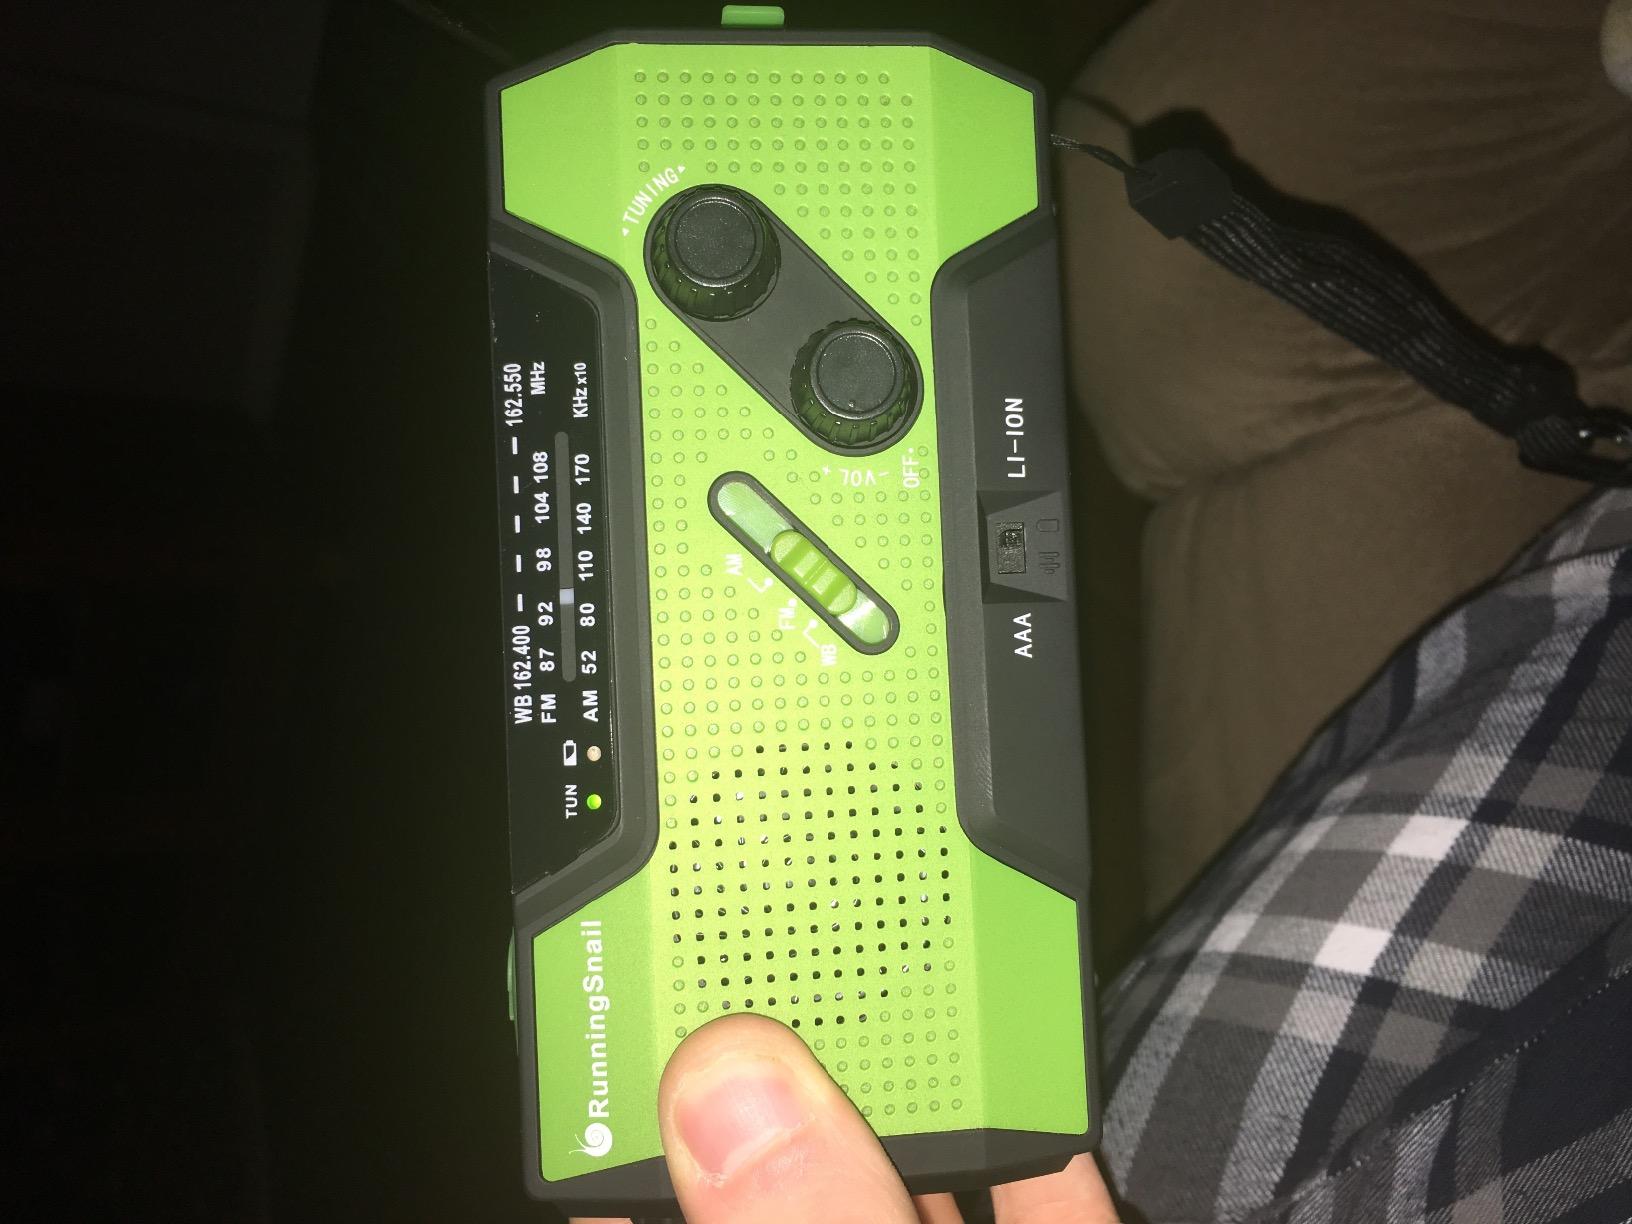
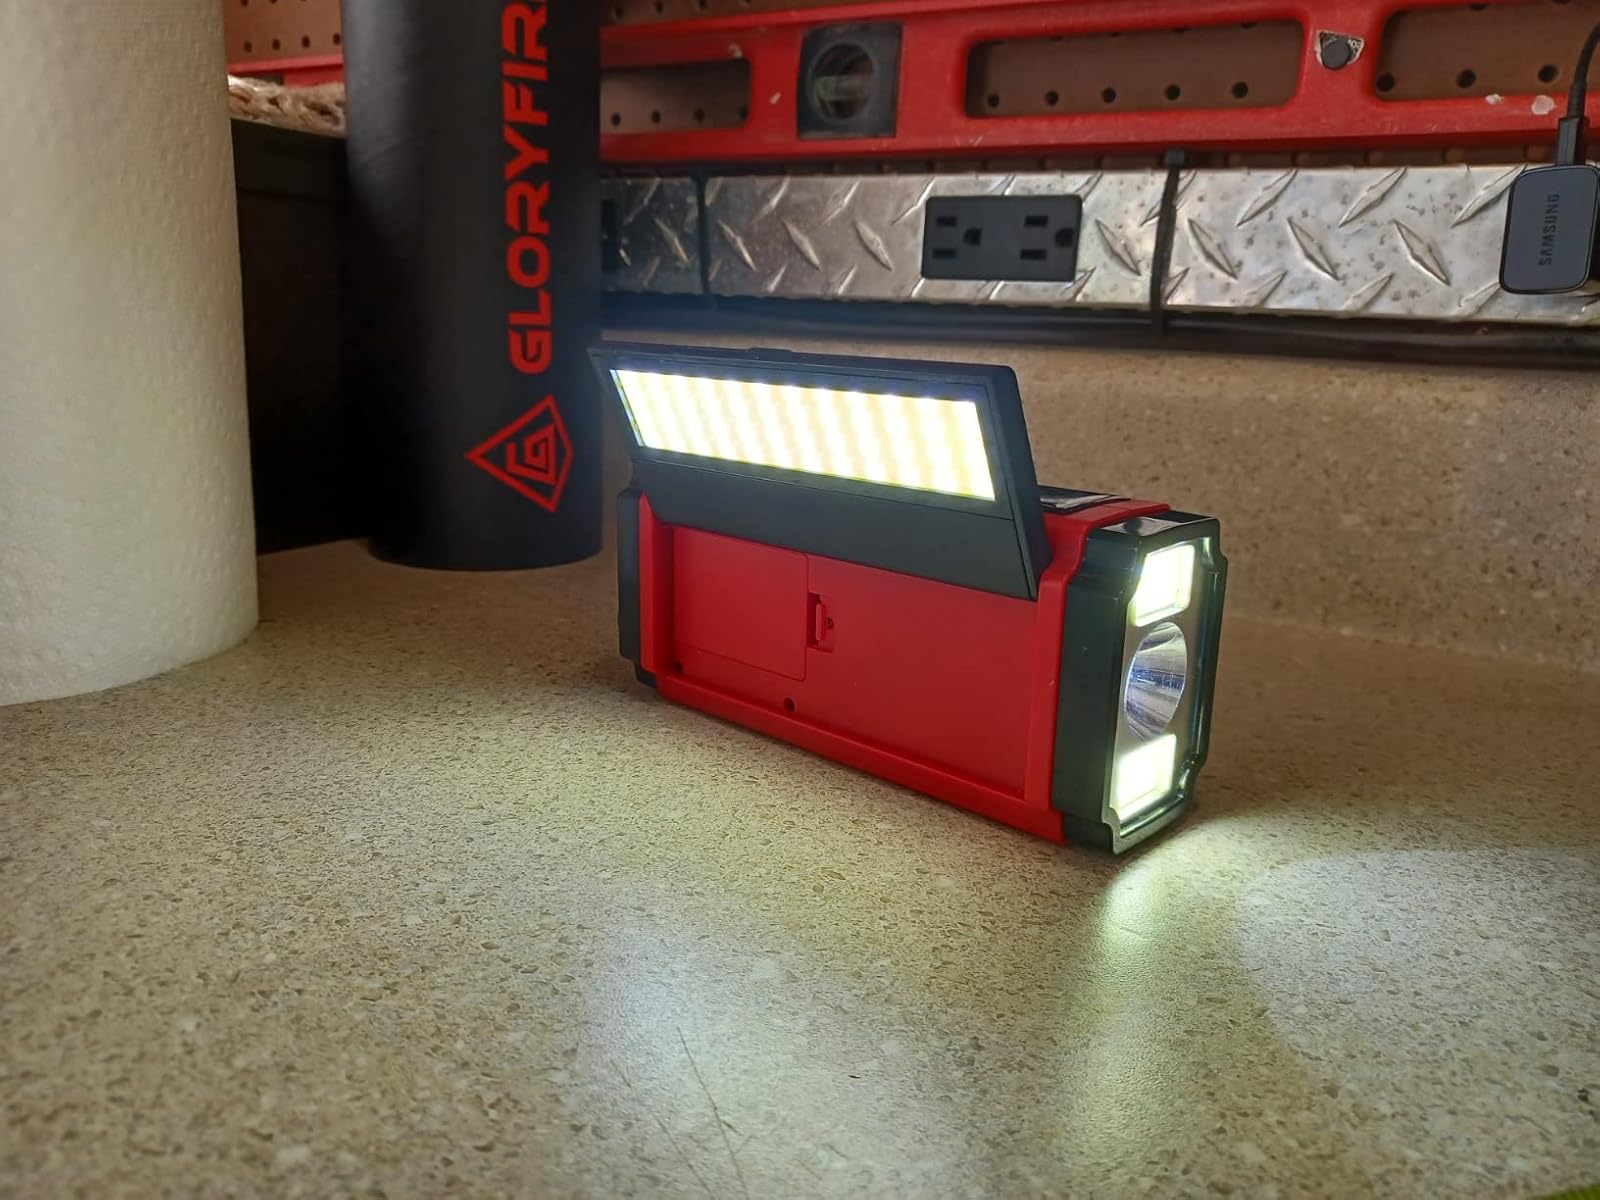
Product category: radio
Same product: no